James Stuart-Wortley (Conservative politician)

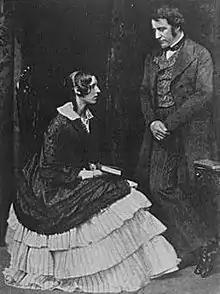
Arnold Genthe, "Mr. and Mrs. James Stuart-Wortley", portrait photograph, Library of Congress

On 6 May 1846 he married Jane Lawley (1820–1900), daughter of Lord Wenlock. She died at Ripley, Surrey, on 4 February 1900, aged 79. They had four sons and five daughters: